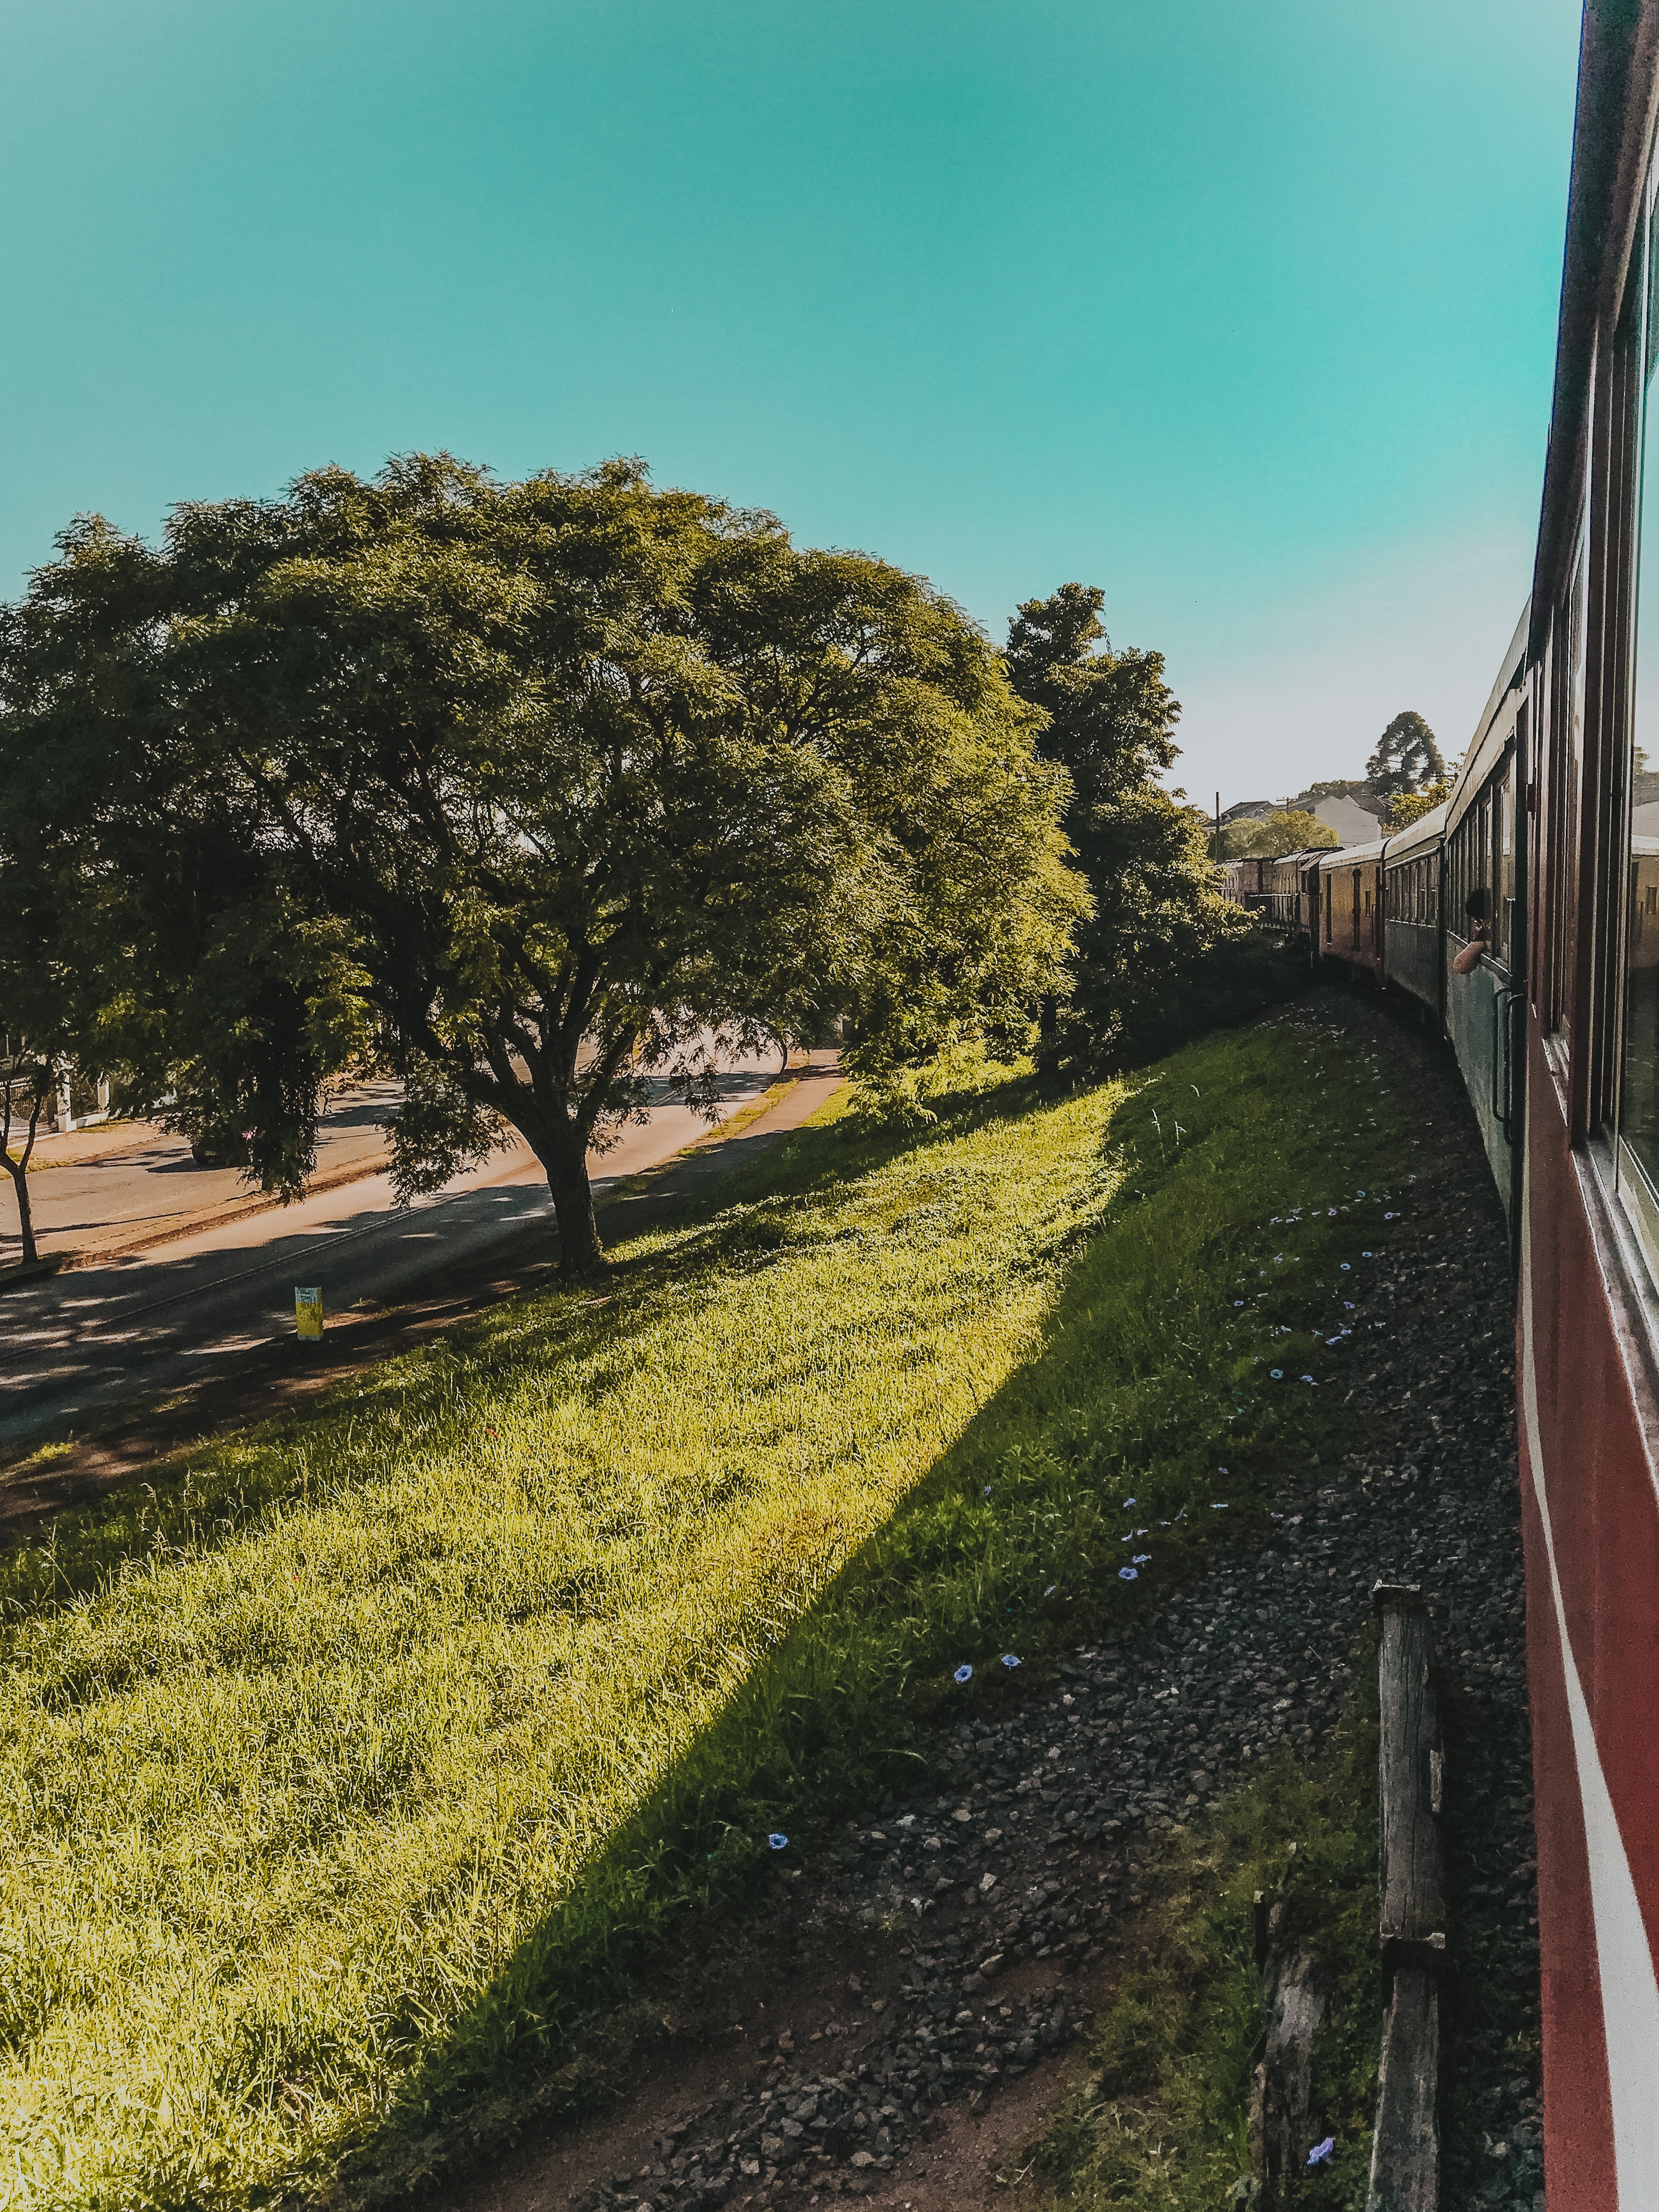
tree, sky, grass, transport, road, woody plant, waterway, spring, leaf, sunlight, rural area, lane, infrastructure, architecture, landscape, plant, cloud, mountain, house, hill, branch, slope, river, fence, trail, field, vehicle, autumn, nonbuilding structure, city, tourism